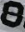
Number: 8